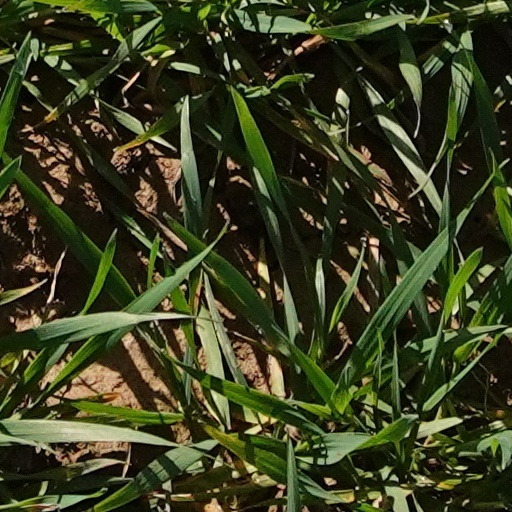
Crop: wheat